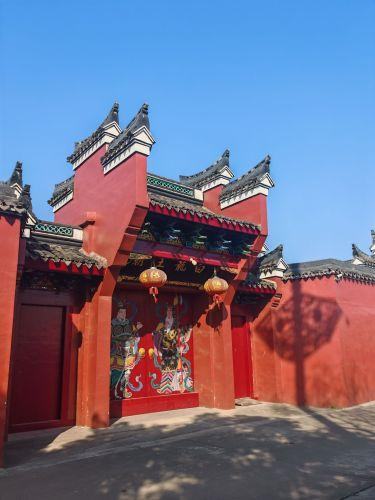
地标名称：白龙王庙
所在城市：宁波市·海曙区